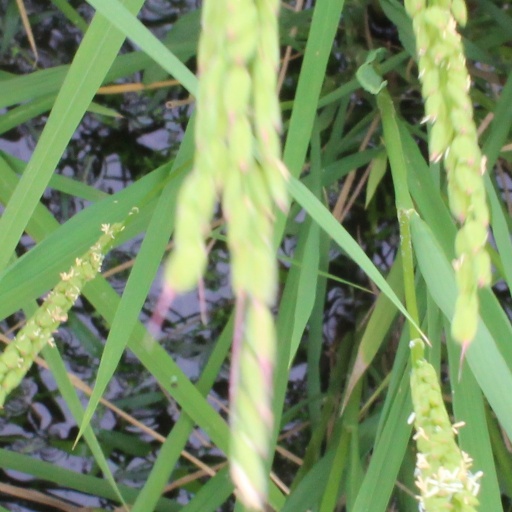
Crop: rice